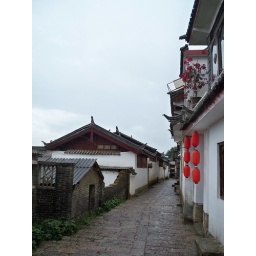
A flower plant on the second floor in this picture.